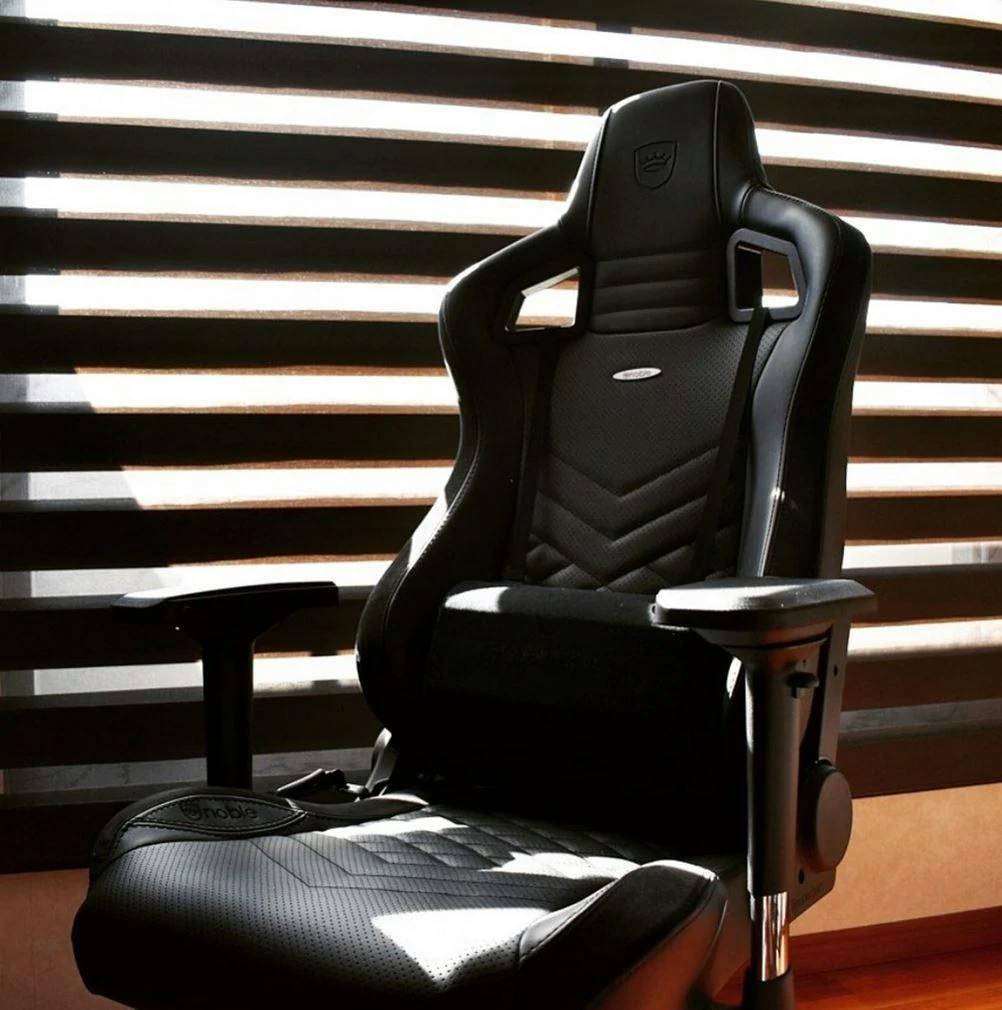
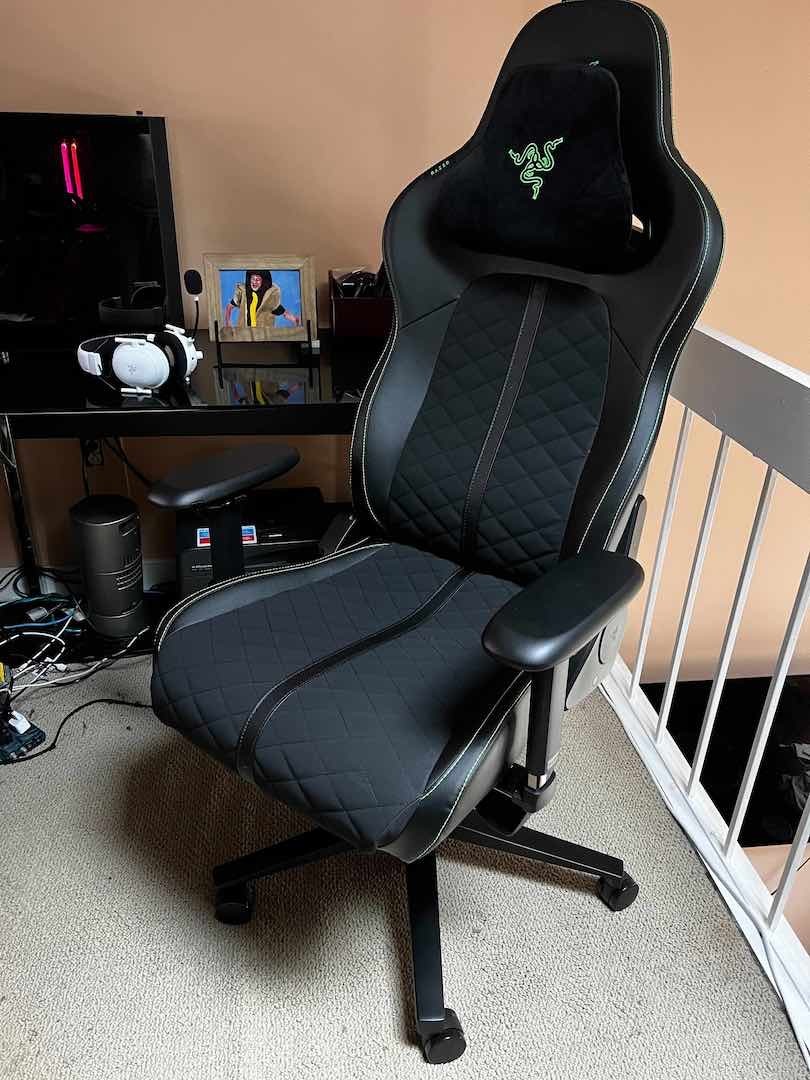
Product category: items_chair
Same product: no